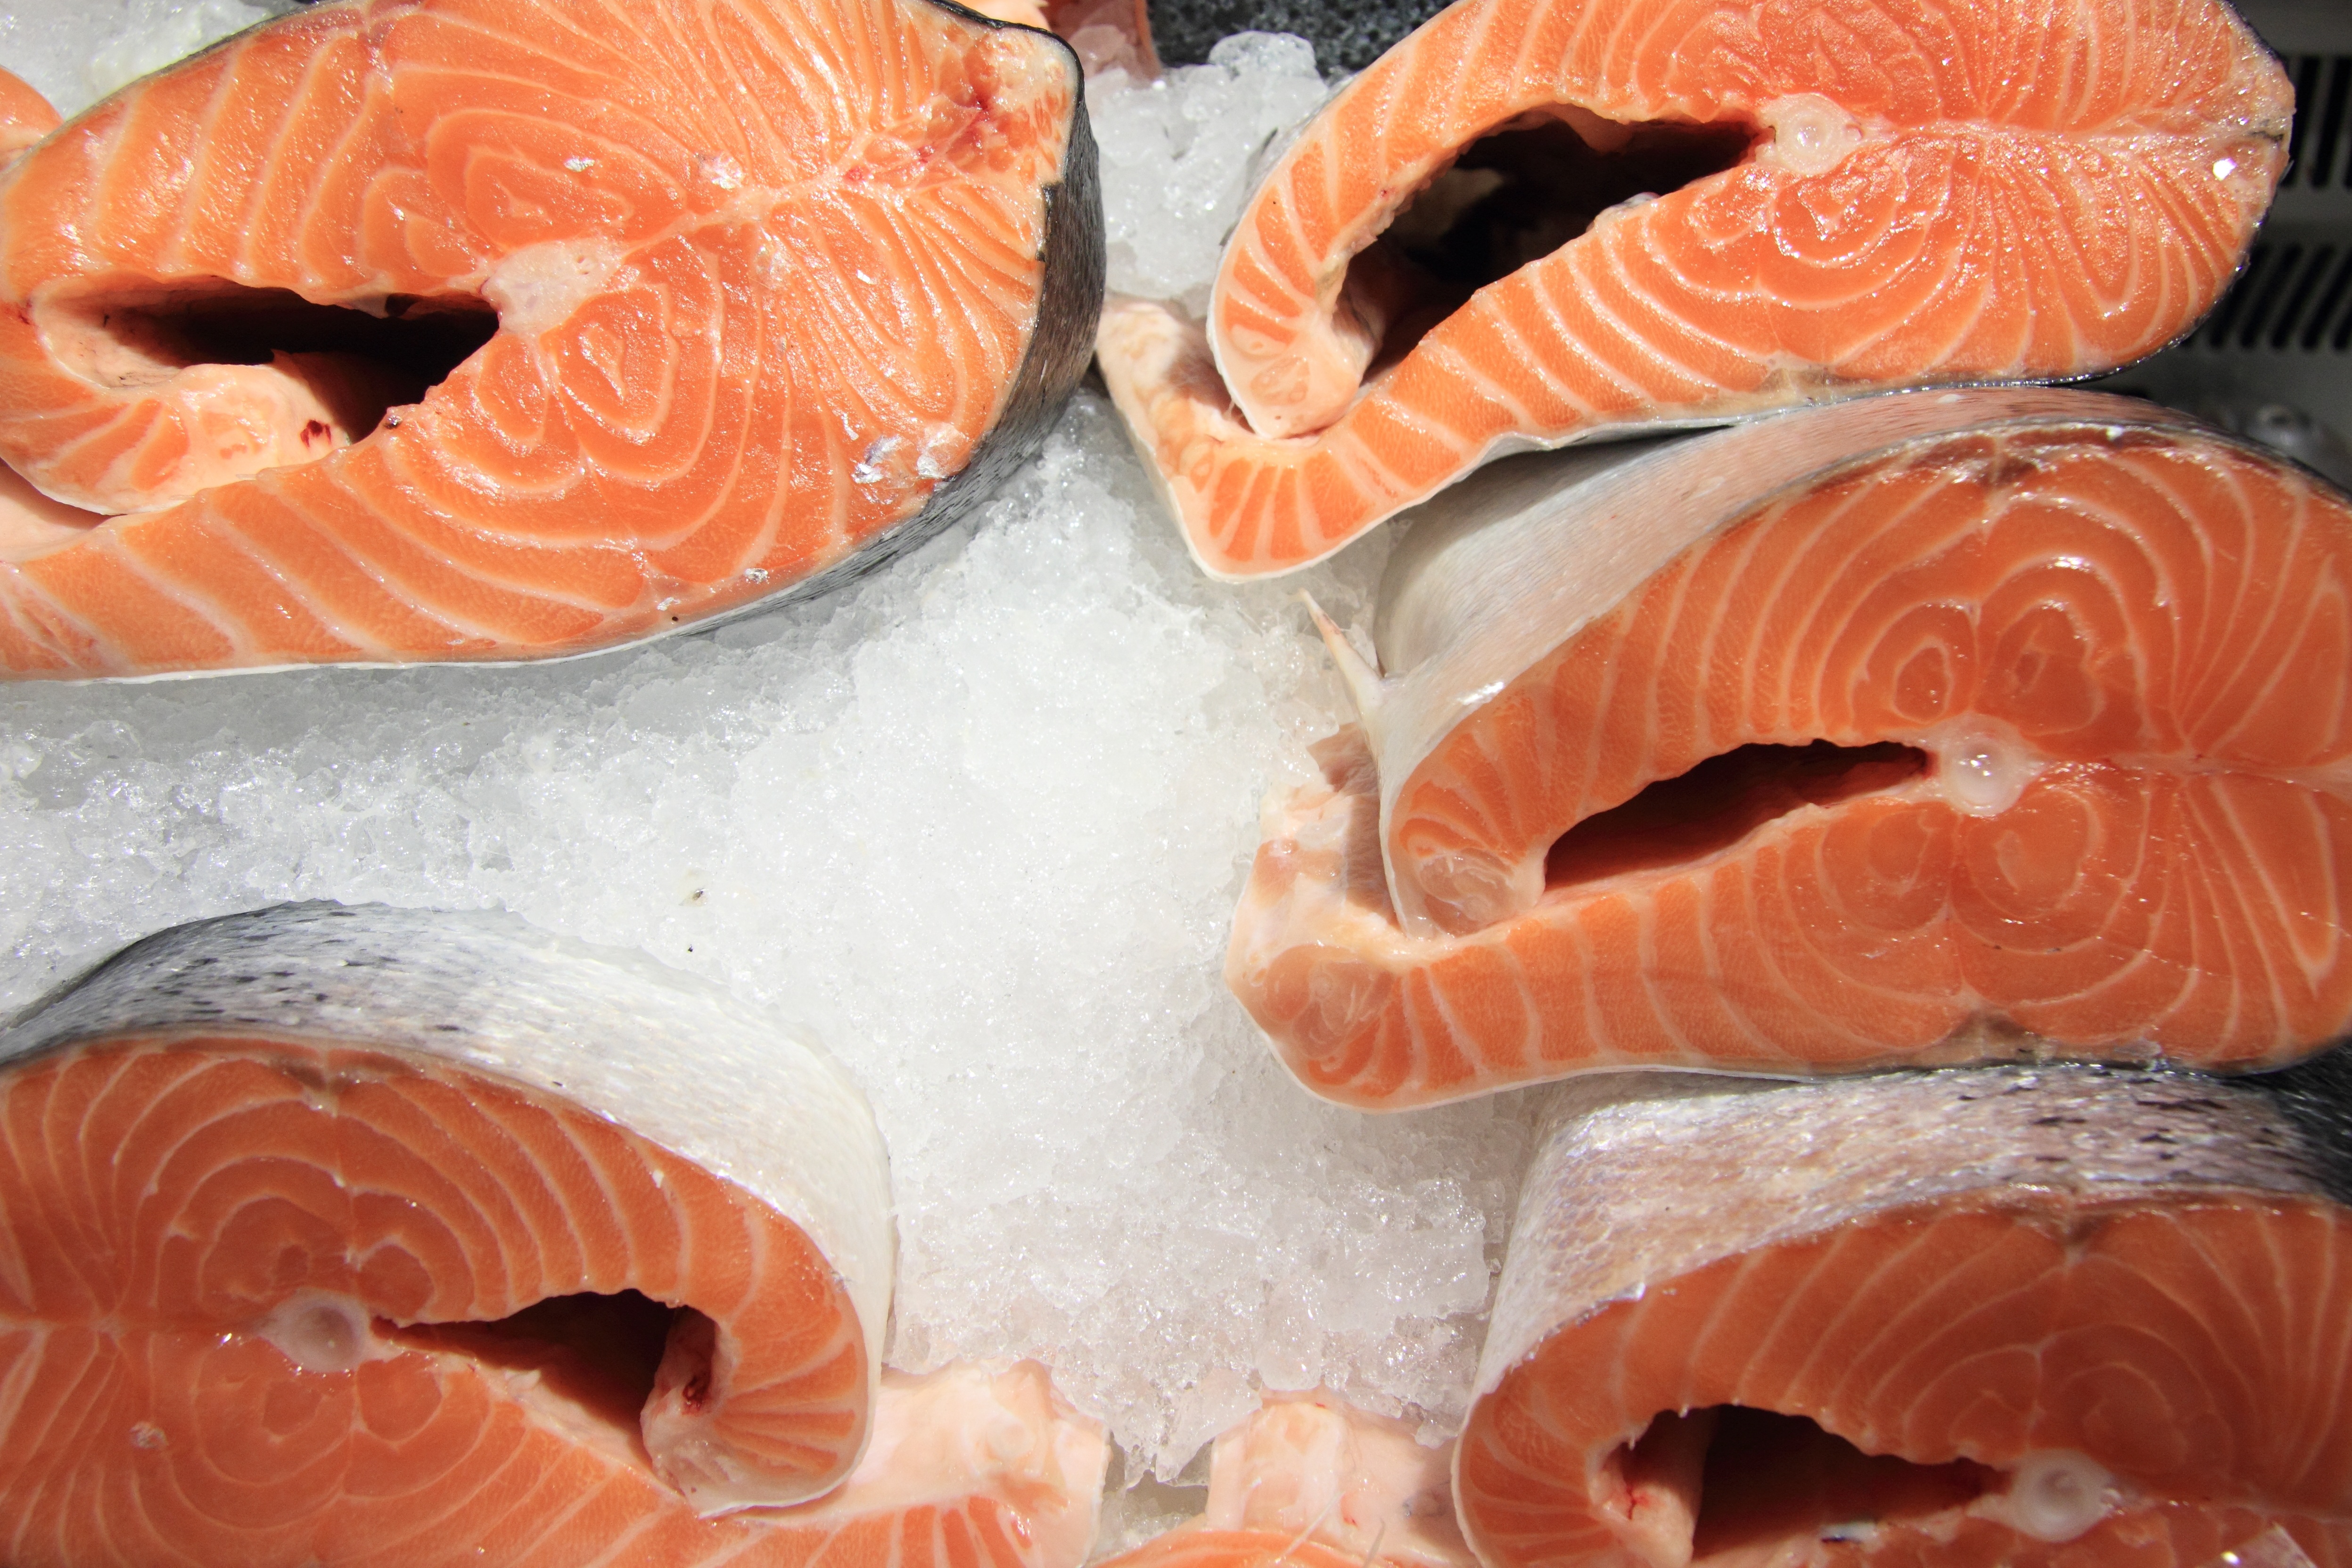
ice, food, seafood, fresh, market, fish, central, vertebrate, raw, salmon, riga, latvia, smoked salmon, salmon like fish, lox